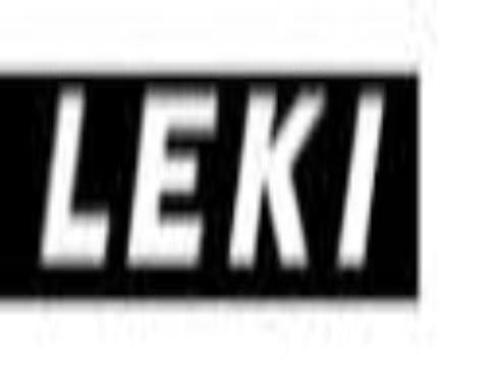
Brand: leki
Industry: Sports